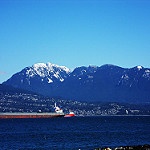
Scene: Outdoor